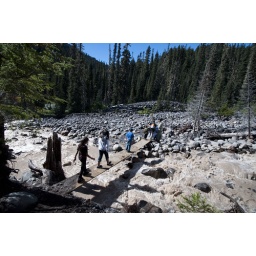
Kulshan Creek kids cross bridge over Rocky Creek.